Isaac Jackman

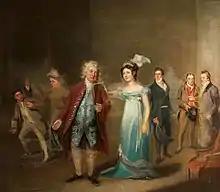
Scene from "All the World's a Stage"

Jackman's "Milesian", a comic opera, on its production at Drury Lane on 20 March 1777, met with an indifferent reception. It was published in 1777. "All the World's a Stage", a farce by Jackman in two acts, in prose, was first performed at Drury Lane, on 7 April 1777, and was frequently revived. It was printed in 1777, and reprinted in John Bell's "British Theatre" and other collections.